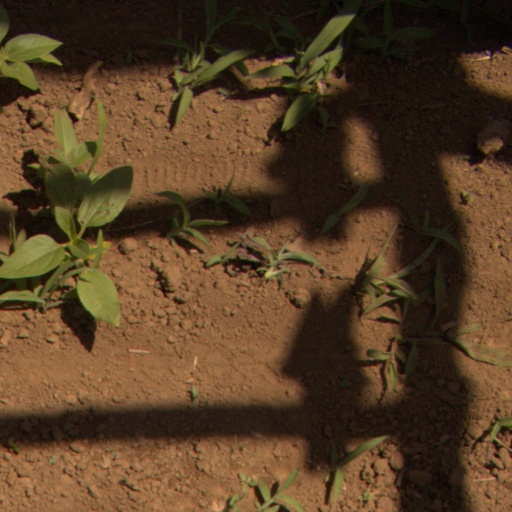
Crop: Jerusalem artichoke